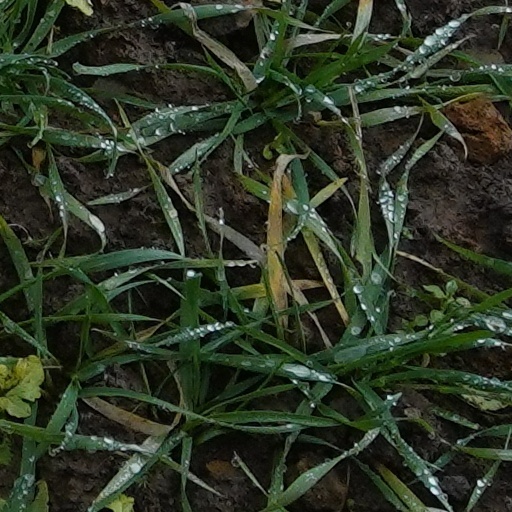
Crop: wheat